Charles L. Carpenter

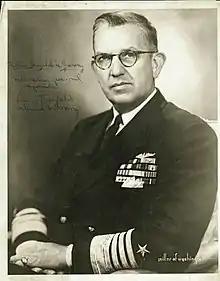
Admiral Louis Denfeld

The scene was described in the memoirs of George Albert DeLong, helmsman of USS "Helena", when USS "Juneau" was sunk: